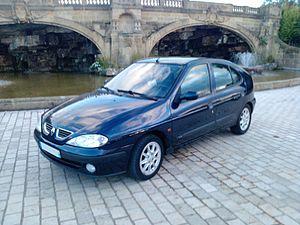
Renault Mégane I phase 2